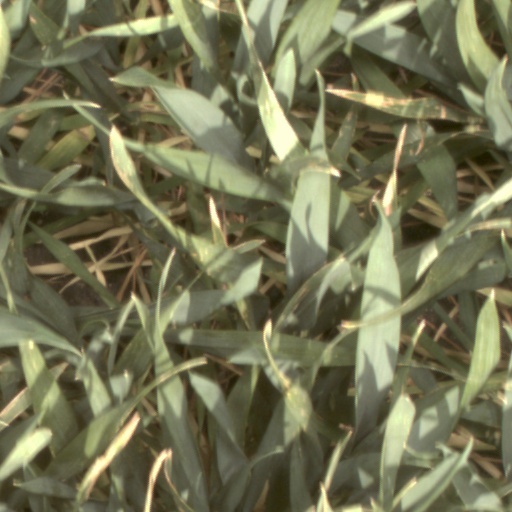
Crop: wheat